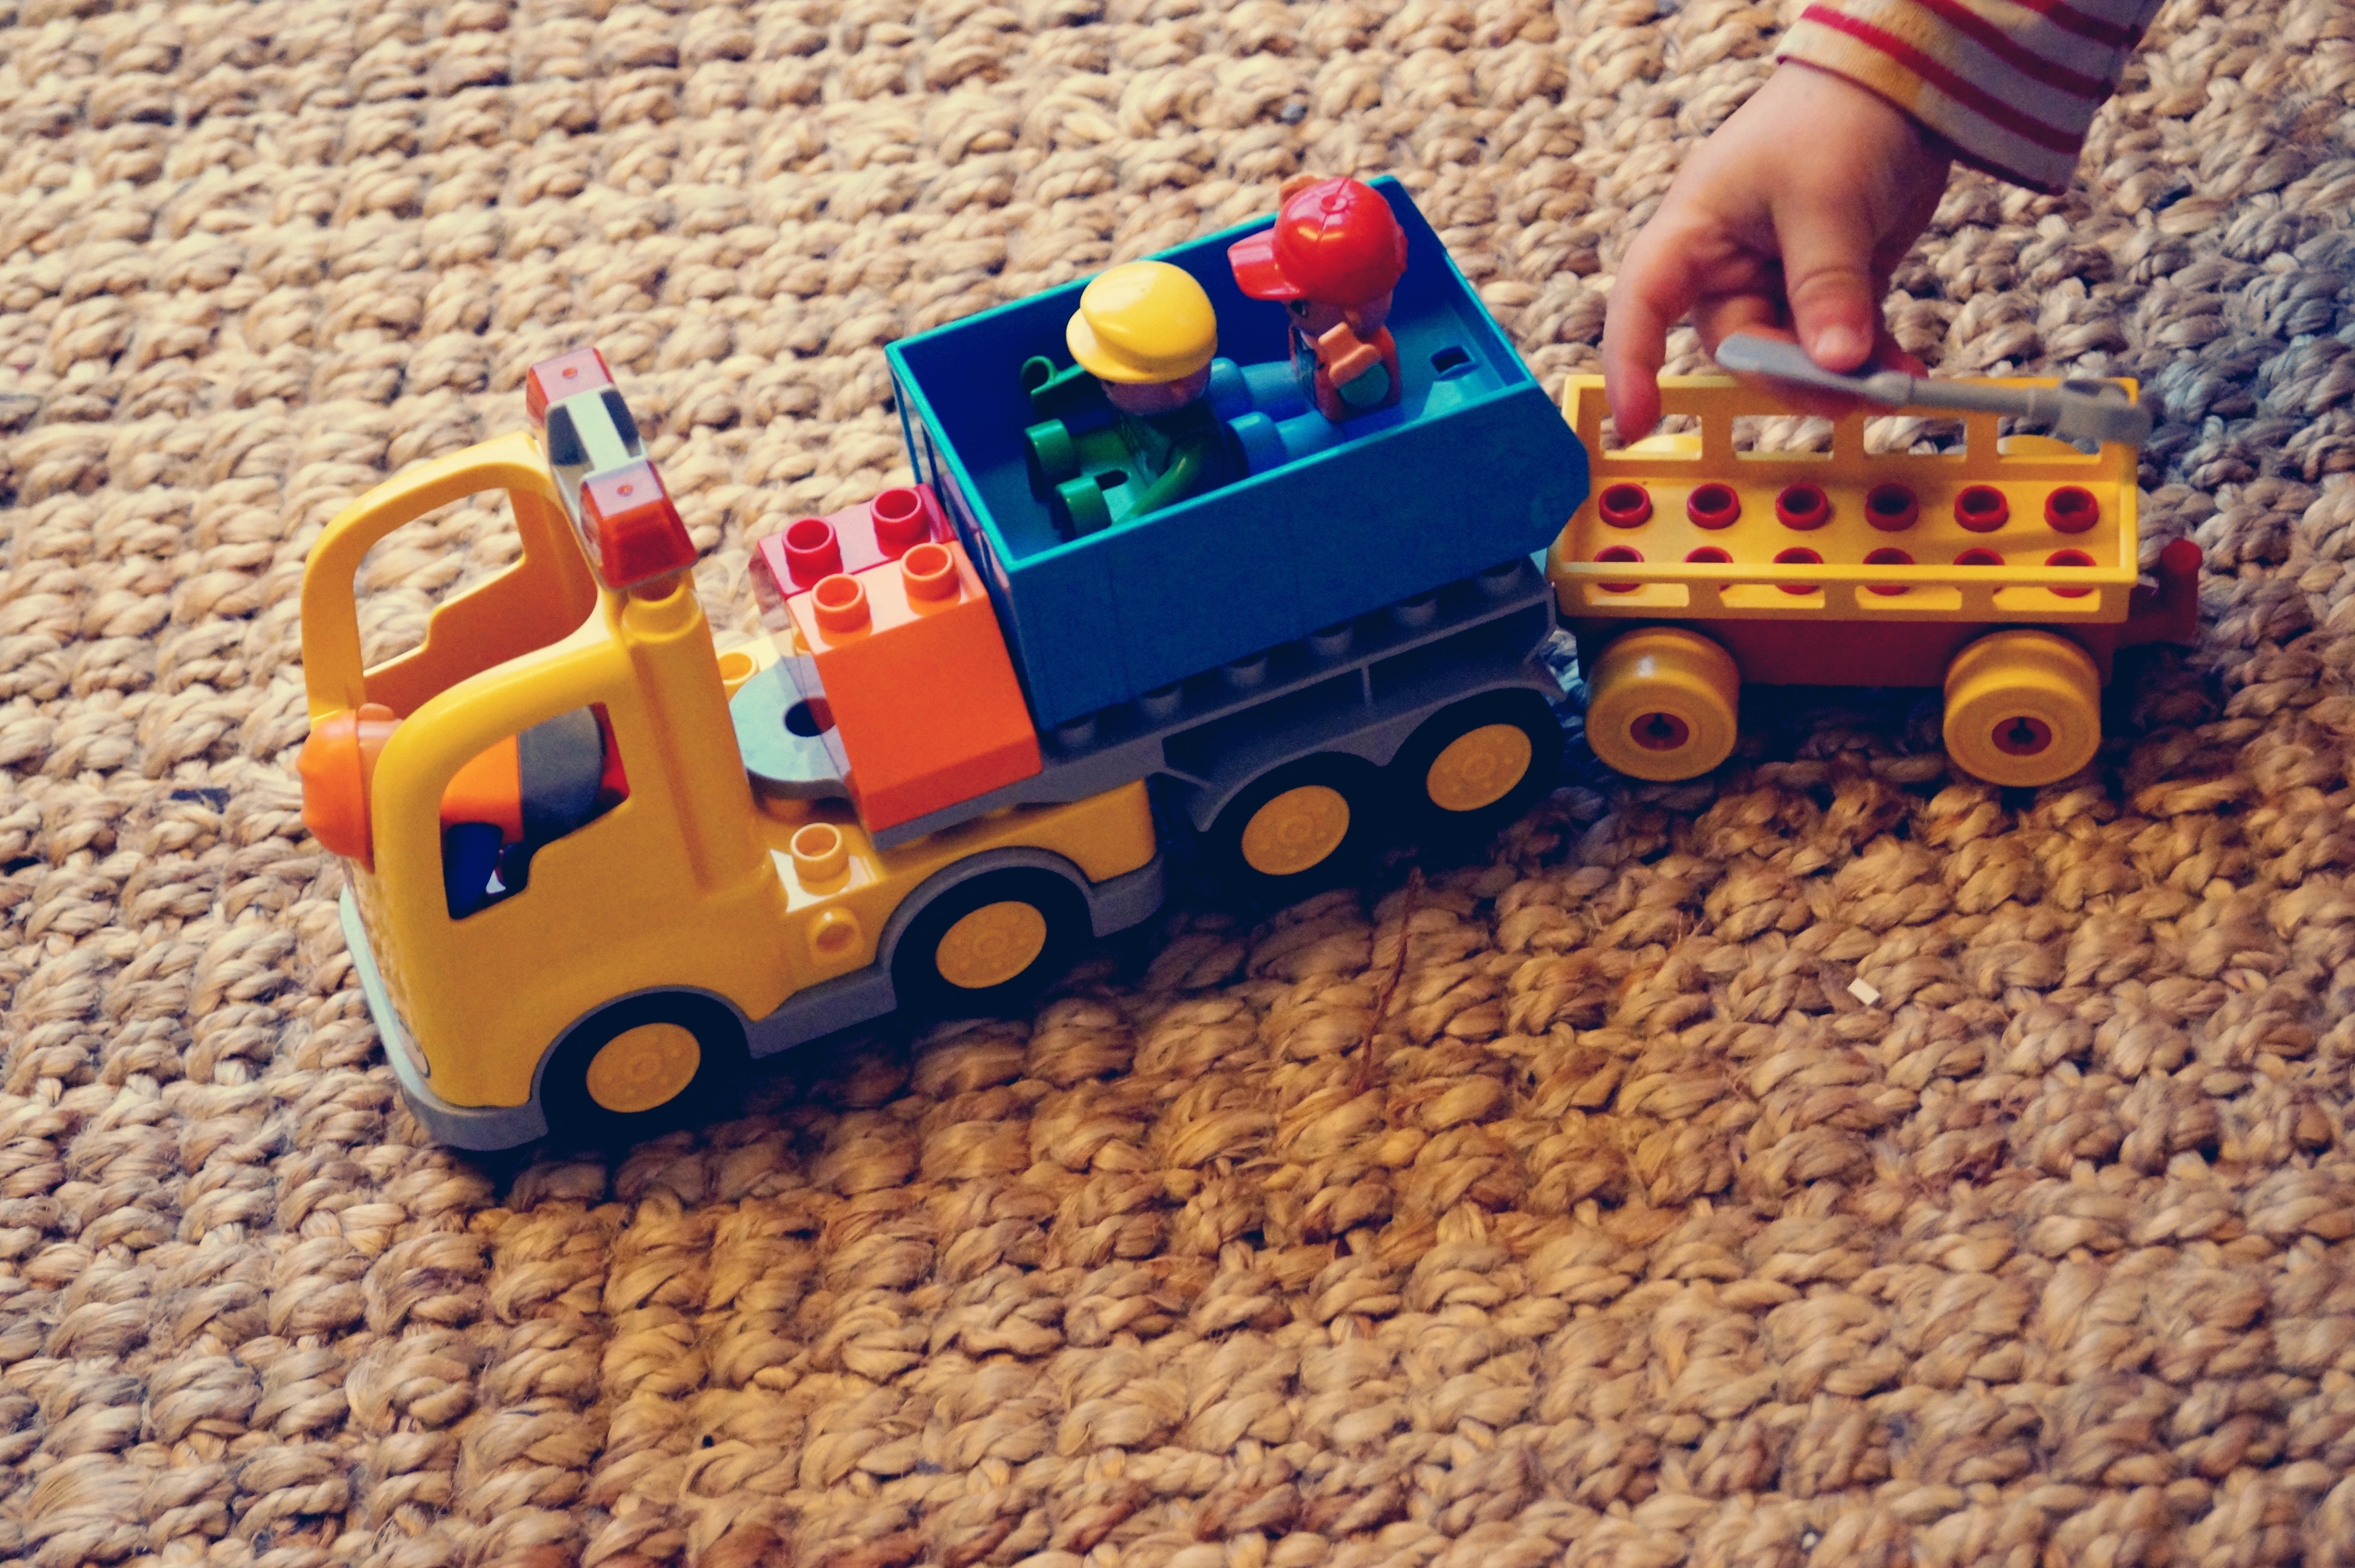
play, vehicle, toy, miniature, toys, lego, carpet, males, trailers, duplo, construction vehicle, child's hand, model car, building blocks, lego duplo